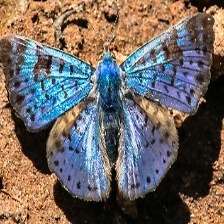
Species: GLITTERING SAPPHIRE